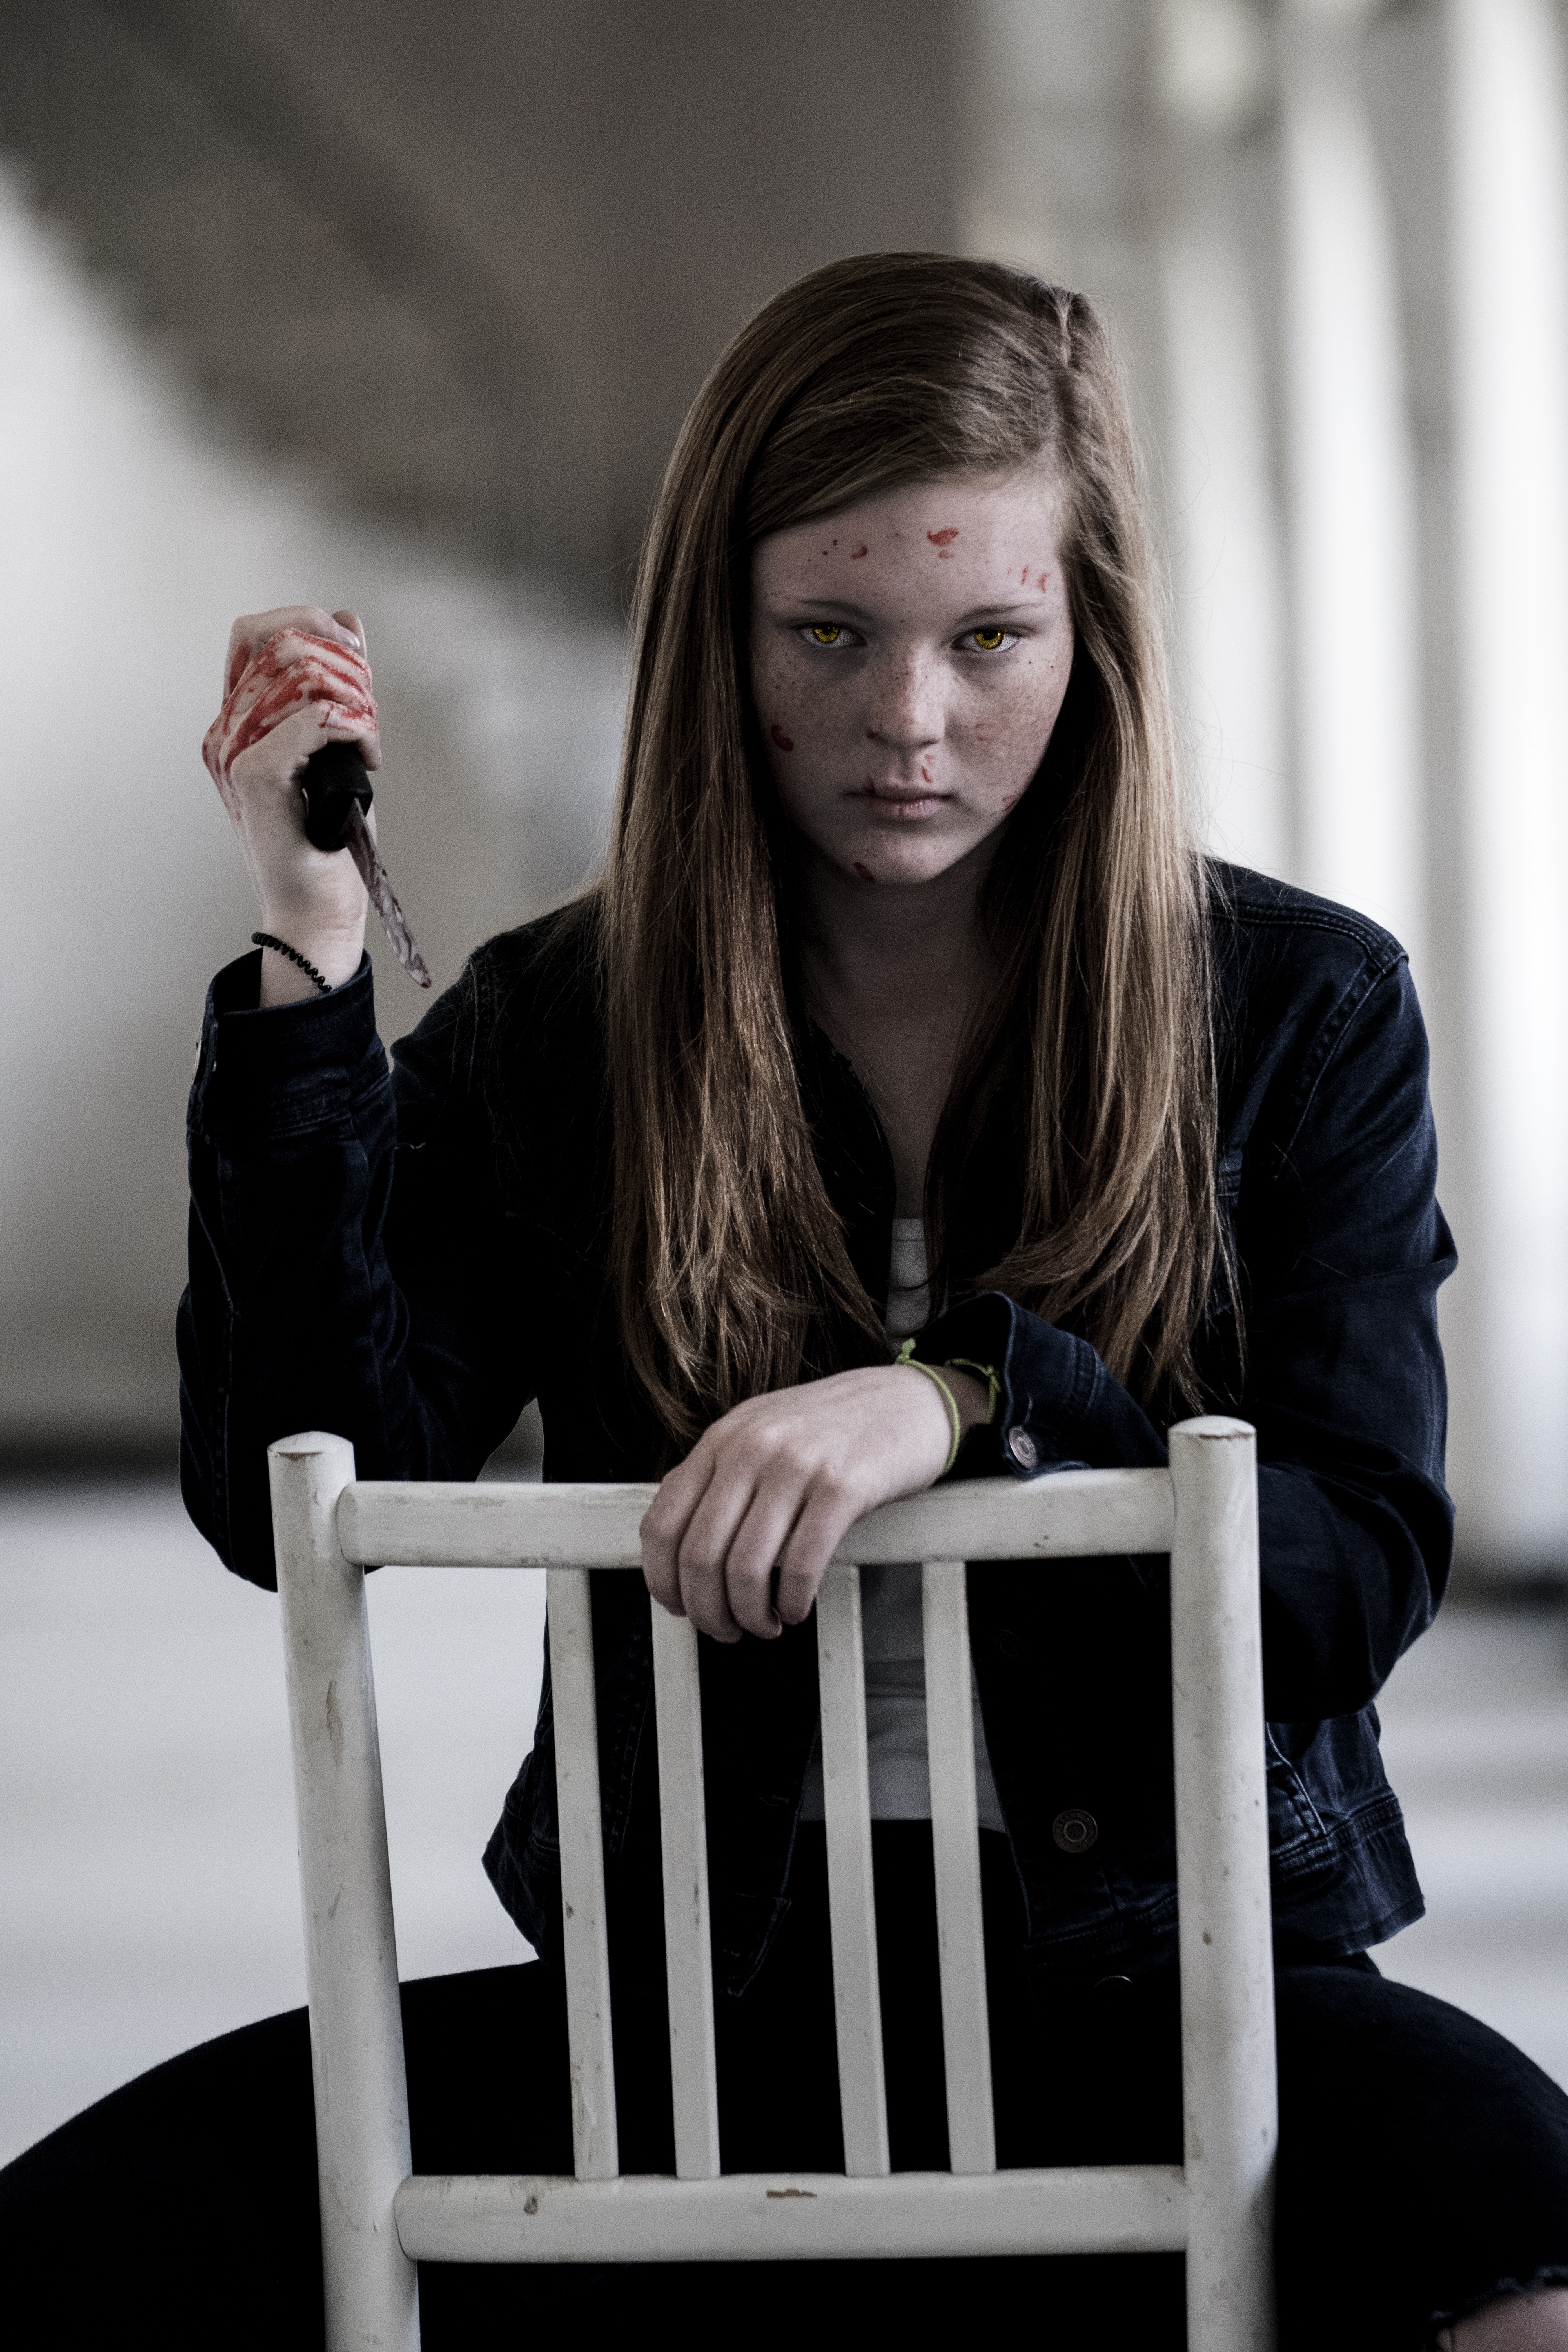
person, girl, white, photography, portrait, model, spring, sitting, fashion, black, lady, photograph, beauty, nothing, something, photo shoot, one more thing, portrait photography, human positions